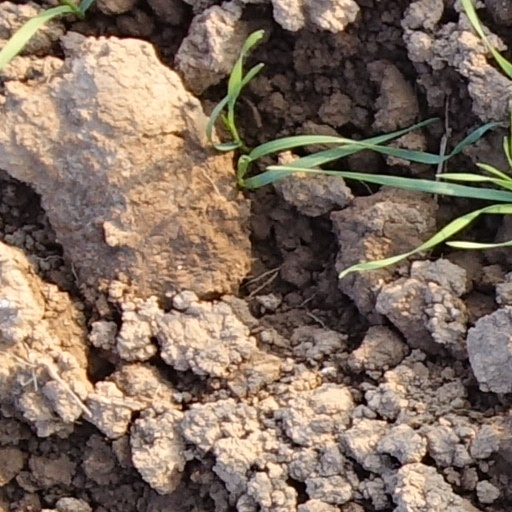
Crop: wheat